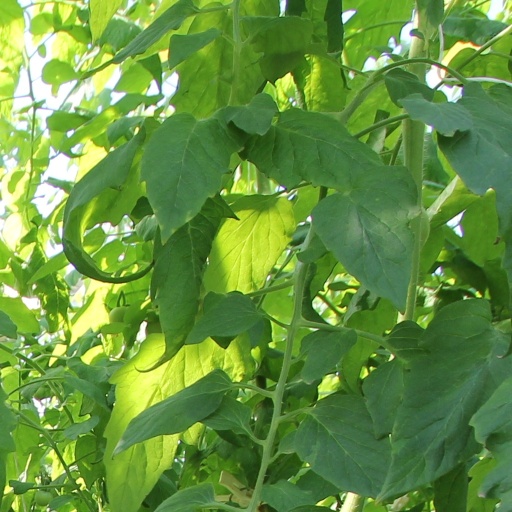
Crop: tomato